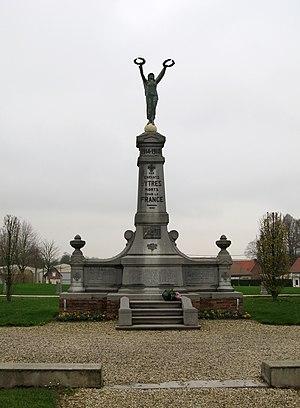
Ytres est une commune française située dans le département du Pas-de-Calais en région Hauts-de-France.